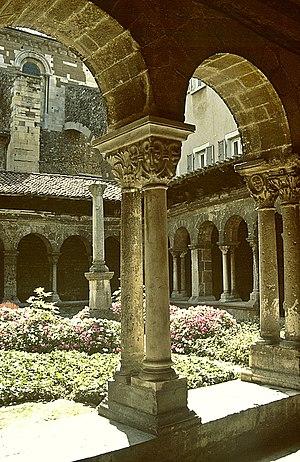
Vienne est une commune située au sud-est de la France, au confluent du Rhône et de la Gère, en région Auvergne-Rhône-Alpes dans le département de l'Isère. Elle est avec La Tour-du-Pin, l'une des deux sous-préfectures du département.